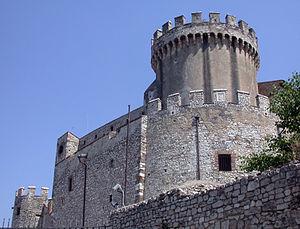
Saint Dominique abbé, connu aussi comme San Dominique de Foligno ou saint Domenico de Sora, en latin Dominicus de Sora e Dominicus Confessoris, est un abbé italien, réformateur de la vie monastique, à cheval sur le Xᵉ et le XIᵉ siècle.